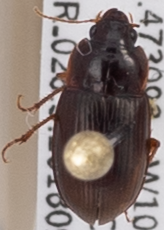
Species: Amara quenseli
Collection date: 2018-09-20
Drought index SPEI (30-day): -0.9
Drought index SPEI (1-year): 0.86
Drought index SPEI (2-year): -0.128